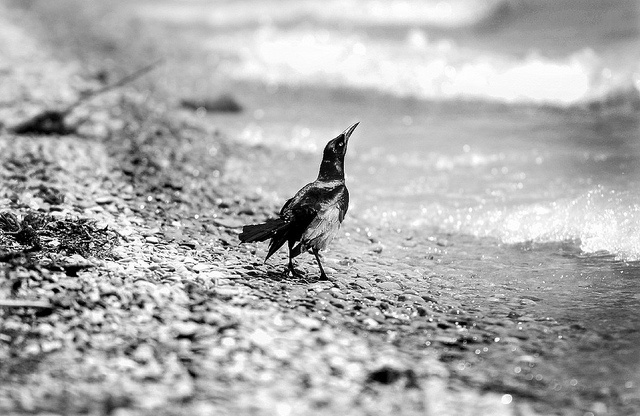
A bird that is standing on a beach.
a little bird by the water looking at the sky
this is a bird standing on the grass
THIS IS A VERY PRETTY BLACK AND WHITE PHOTO OF A BIRD
a small bird is looking up into the sky